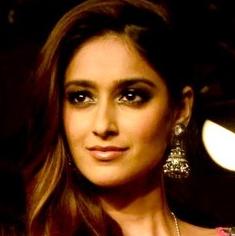
Age: 26